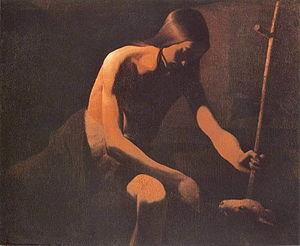
La représentation artistique de saint Jean-Baptiste est un thème majeur de l'iconographie chrétienne, Jean le Baptiste accompagnant le Christ au long des épisodes de sa vie. Il a été représenté de différentes manières au cours des époques, ainsi que pour illustrer les différents épisodes de sa vie.
Georges de La Tour est un peintre lorrain, baptisé le 14 mars 1593 à Vic-sur-Seille et mort le 30 janvier 1652 à Lunéville.
Jean le Baptiste ou Jean Baptiste, de son nom de naissance Yohanan, est un personnage majeur du christianisme et de l'islam. Sur le plan historique, son existence est attestée par un passage de Flavius Josèphe, il fut un prédicateur juif du temps de Jésus de Nazareth.
Le Musée départemental Georges de La Tour, ouvert en 2003, est situé place Jeanne-d’Arc à Vic-sur-Seille en Moselle, ville natale du peintre Georges de La Tour. Il est doté d’une collection qui parcourt la peinture européenne du XVIIe au début du XXᵉ siècle.